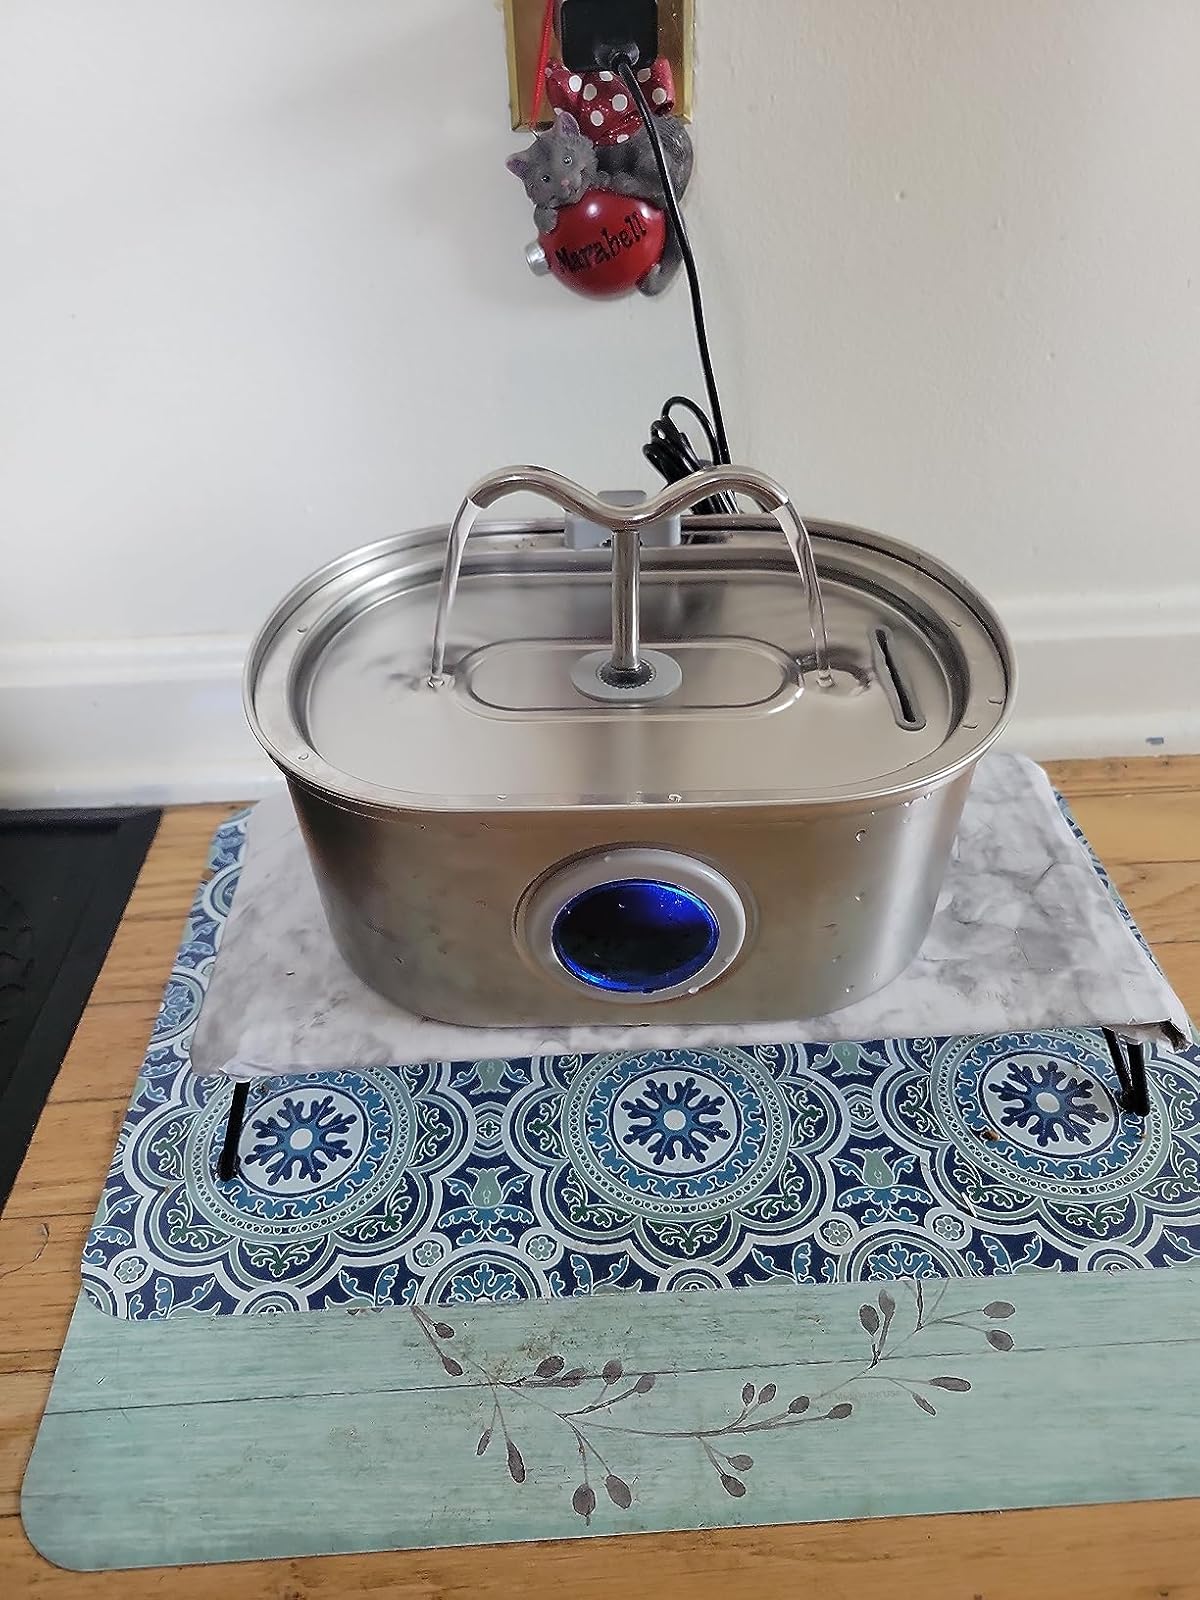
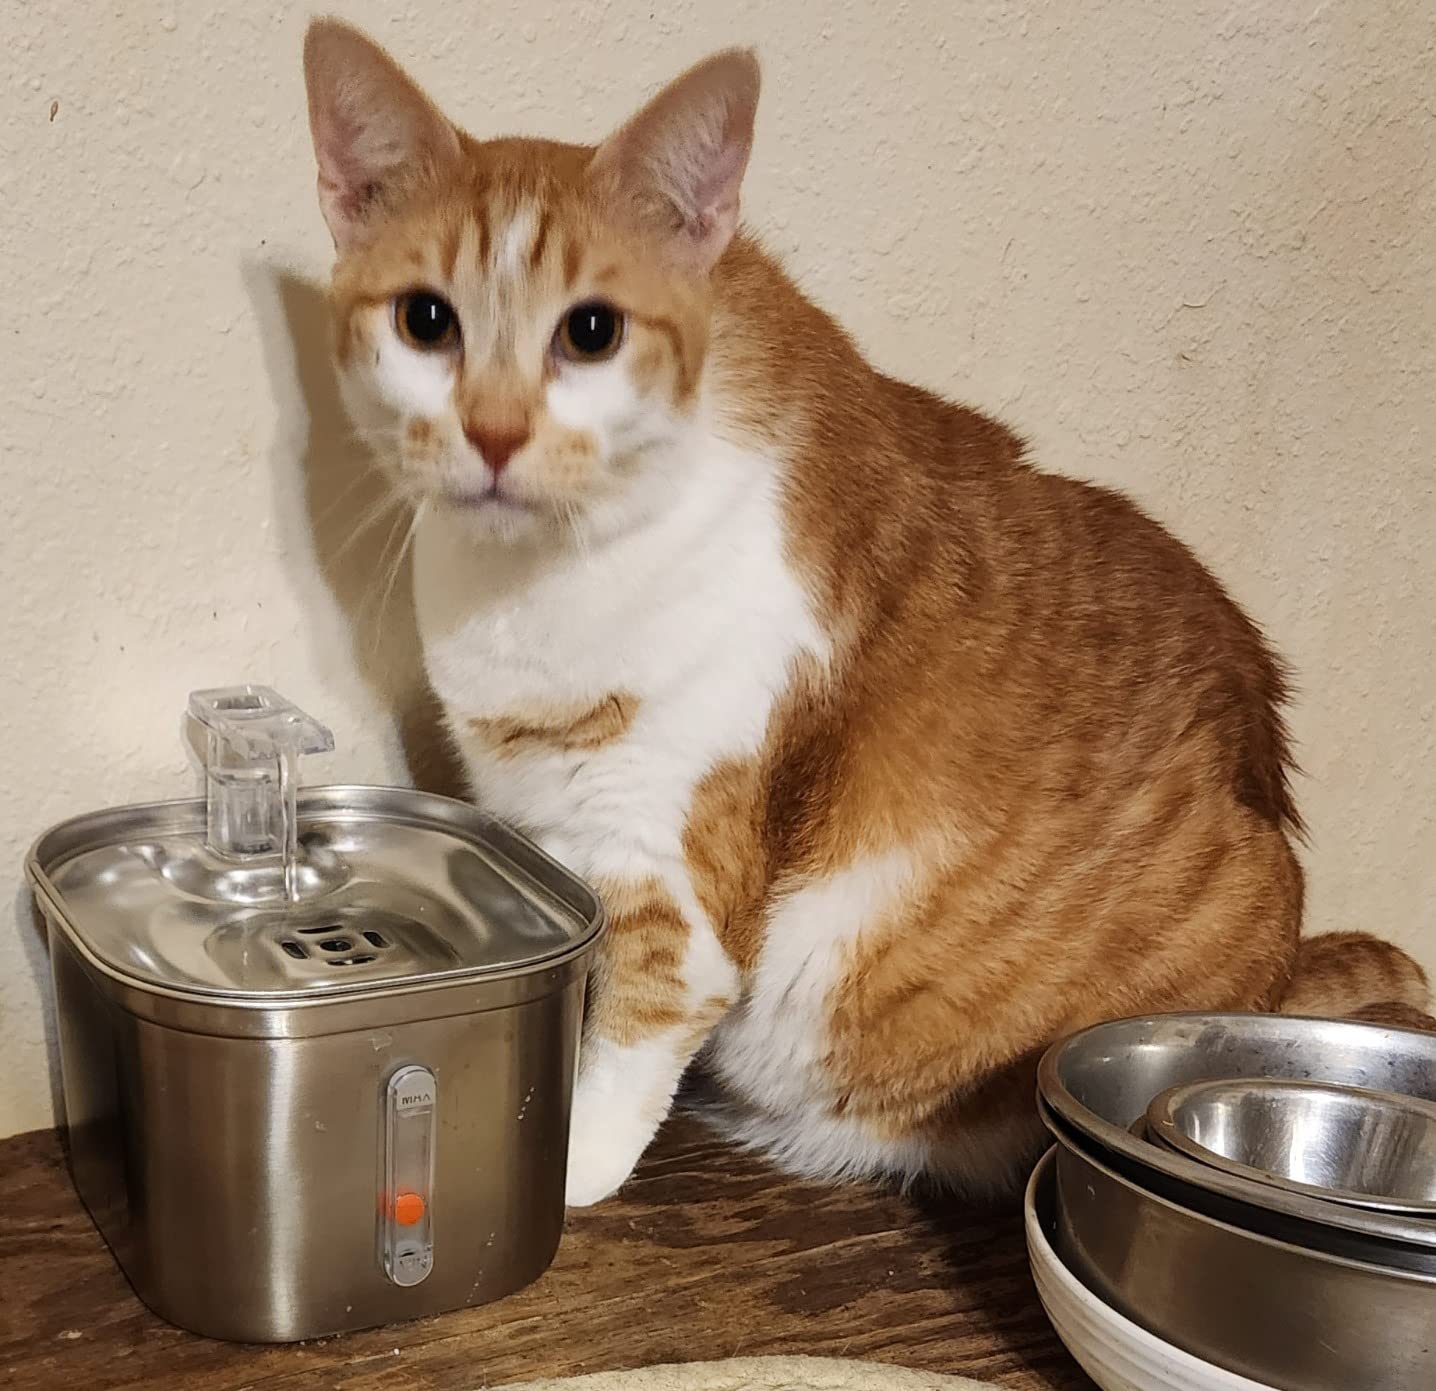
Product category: items_bowl
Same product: no